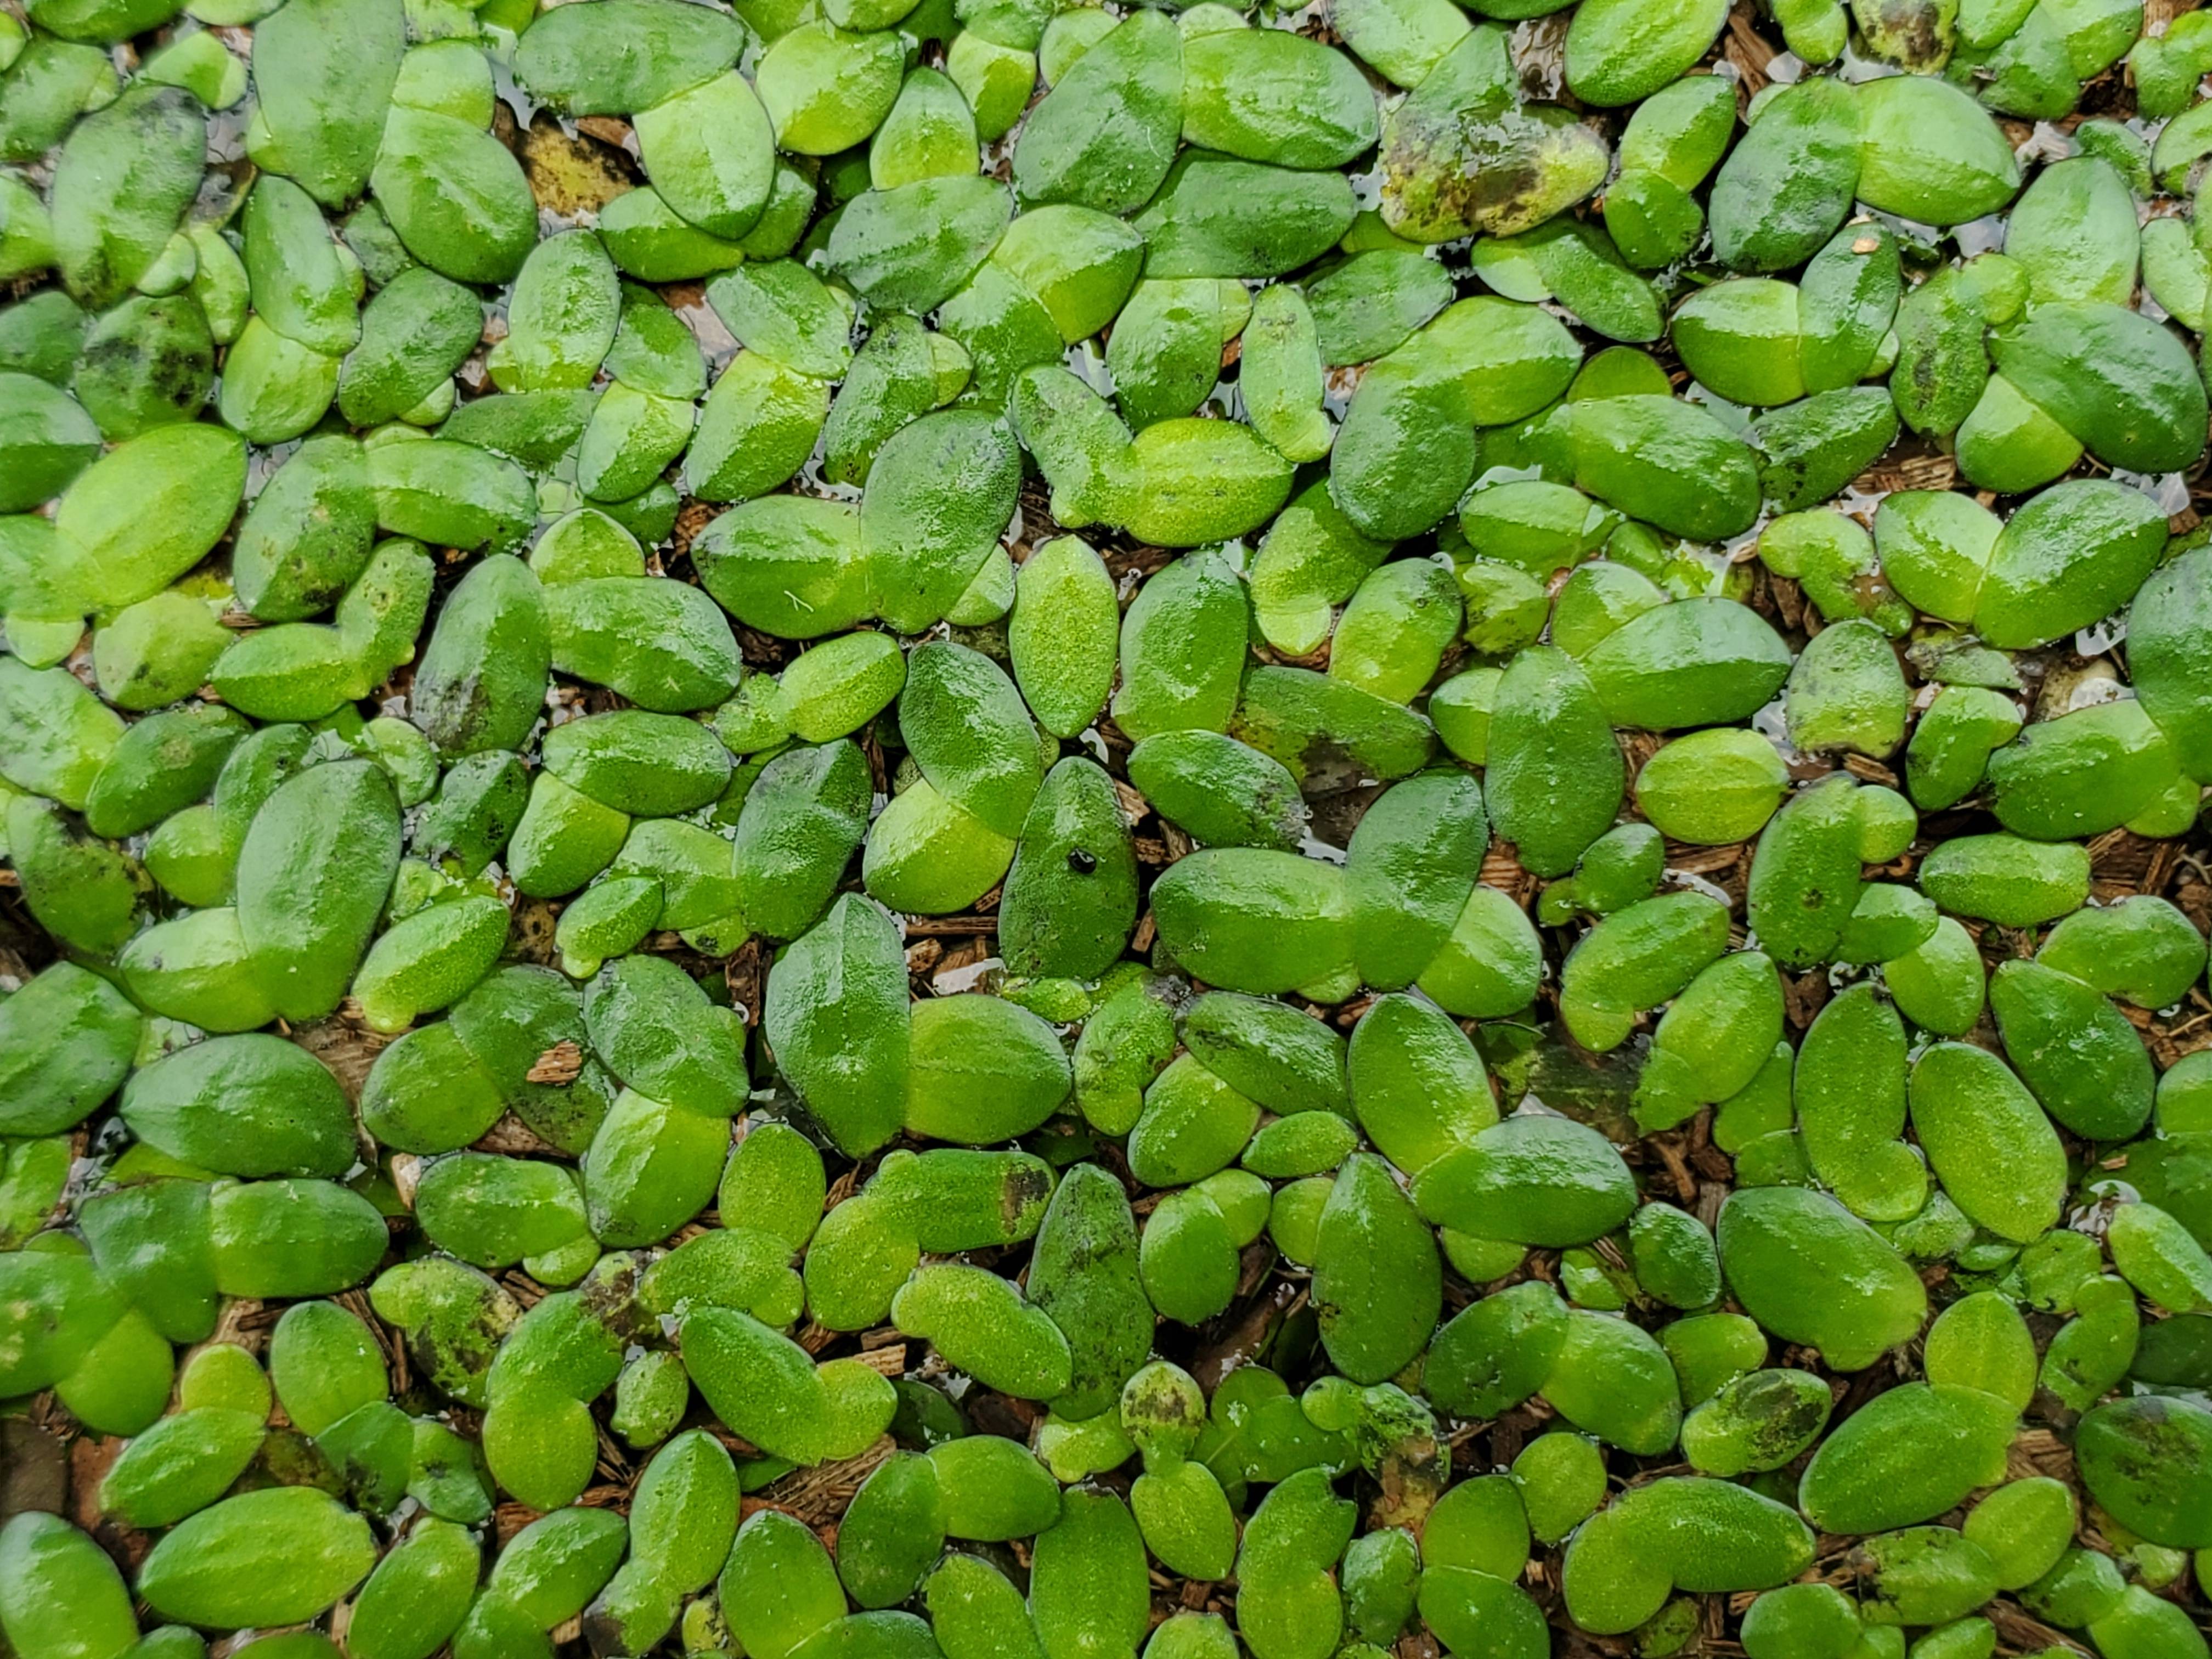
Species: Common Duckweeds (Lemna minor)